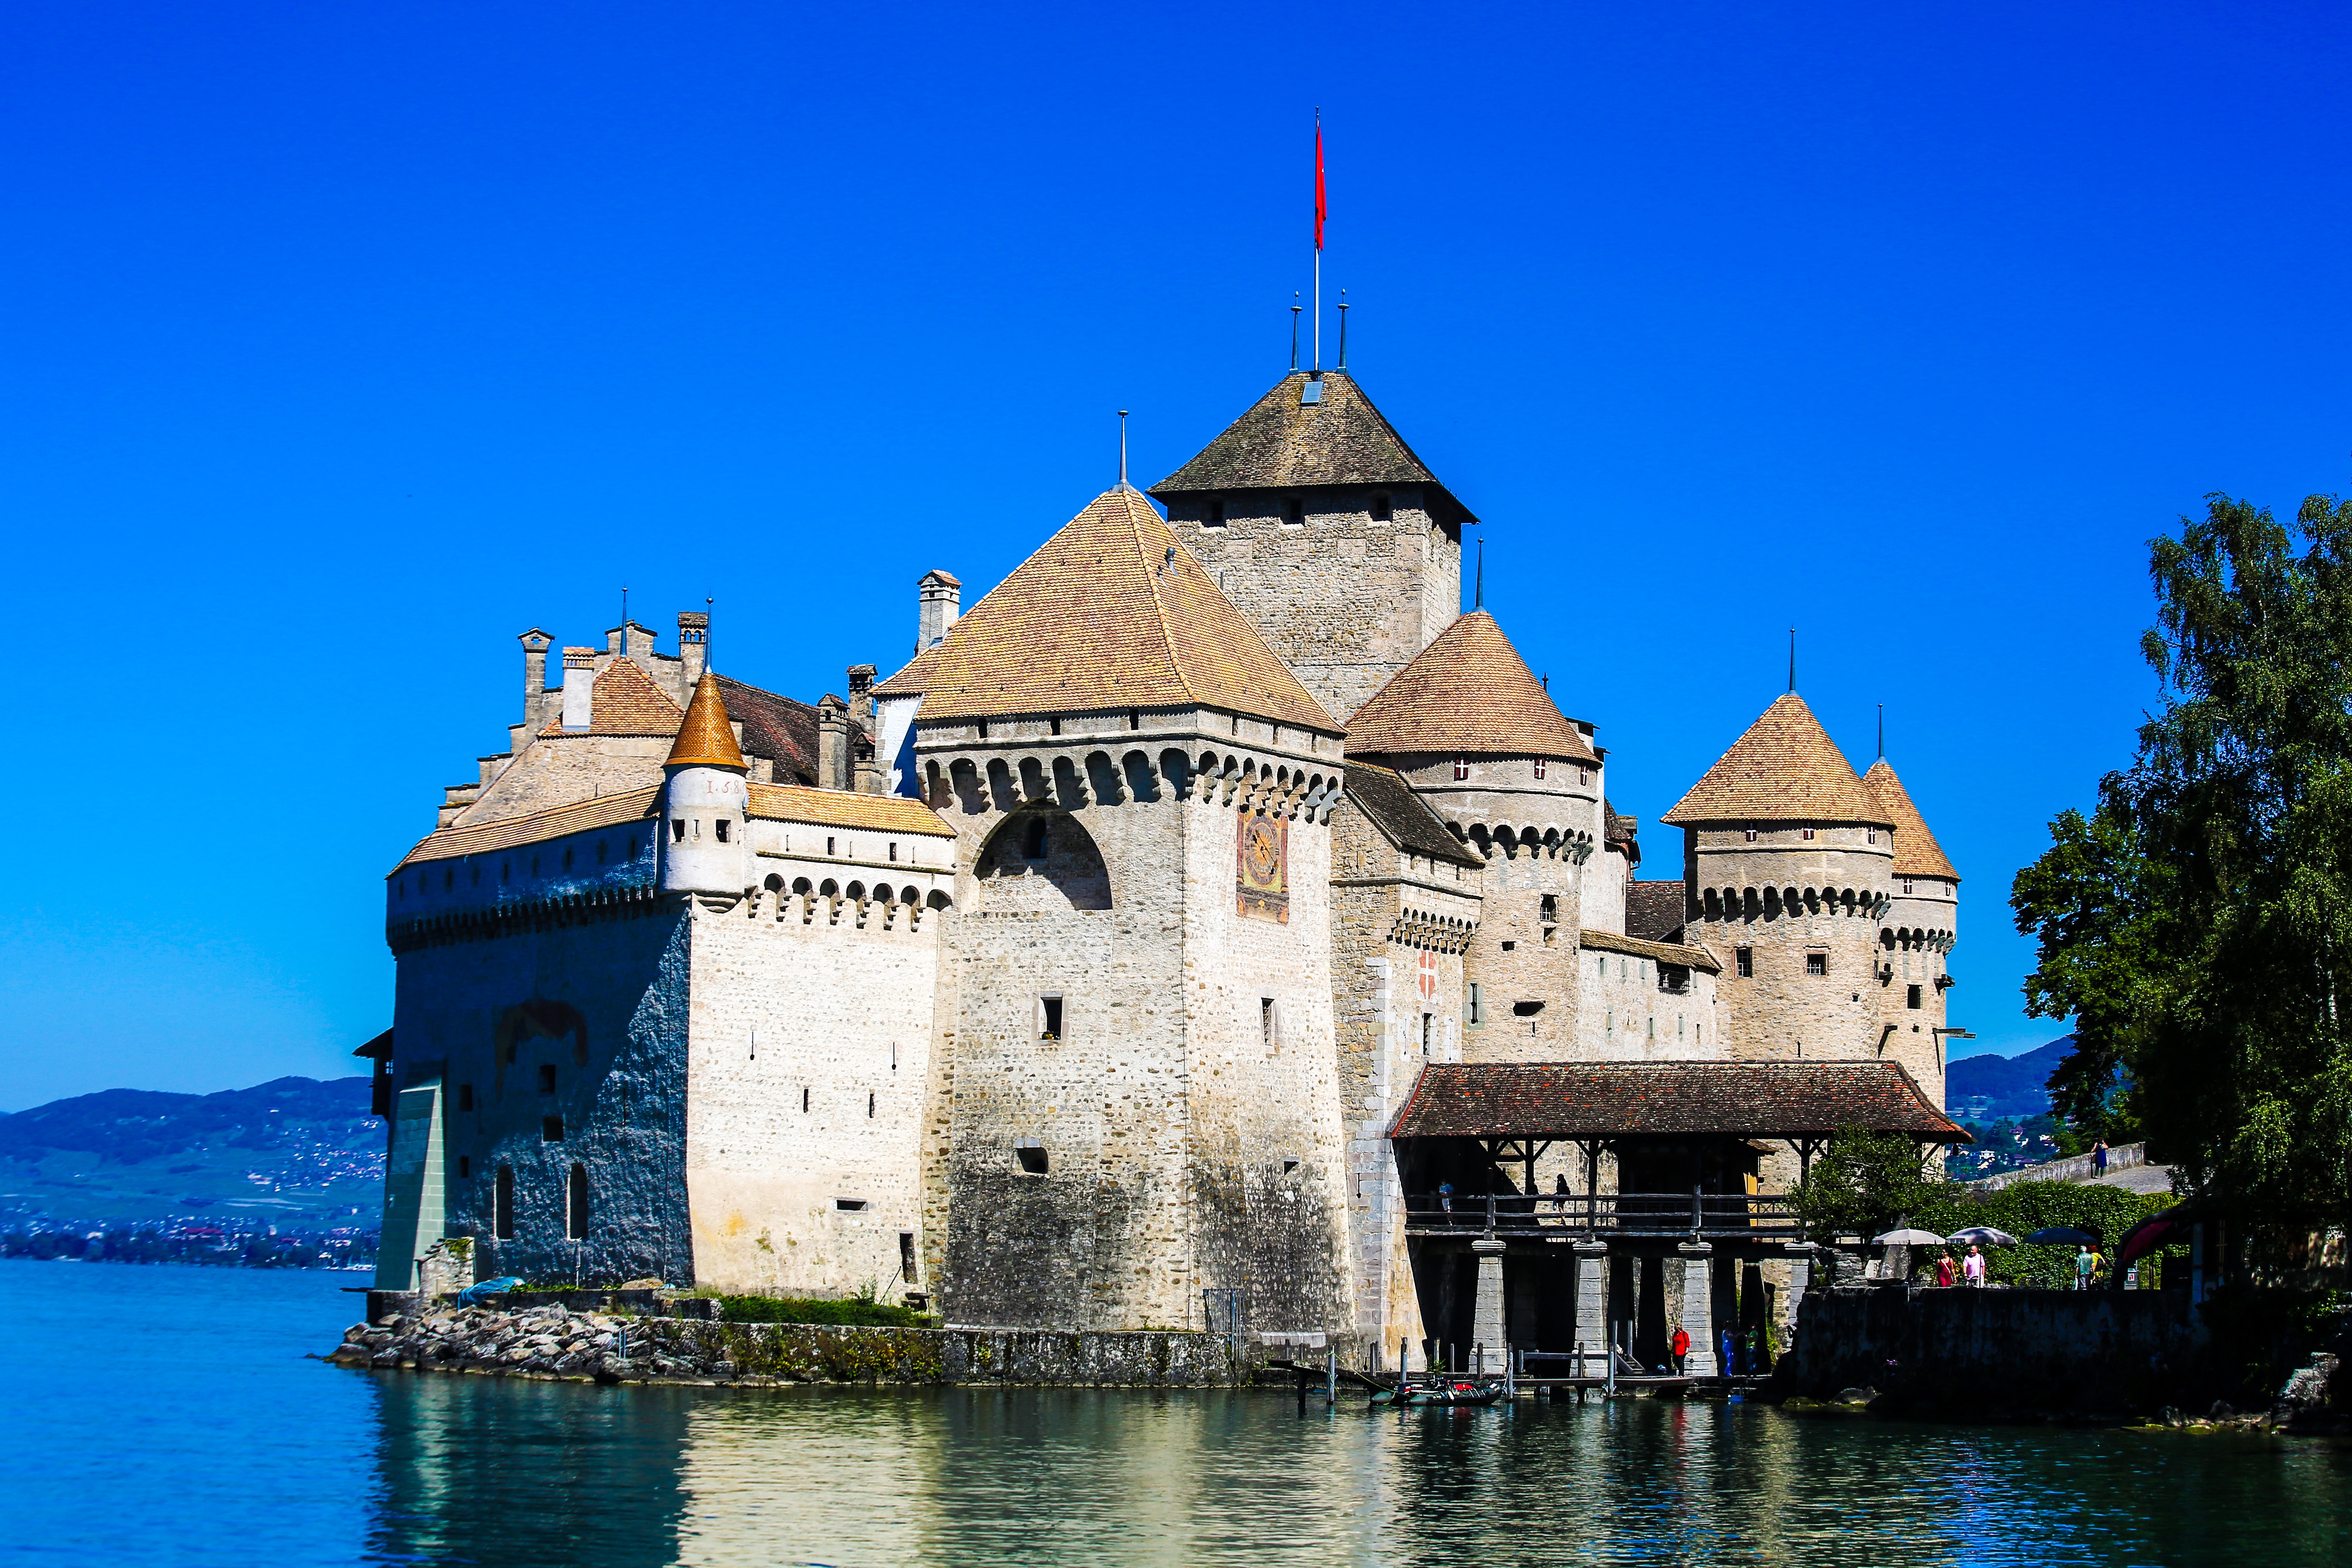
landscape, building, chateau, palace, travel, tower, castle, landmark, tourism, swiss, monastery, estate, tours, historic site, water castle, ch teau de chillon